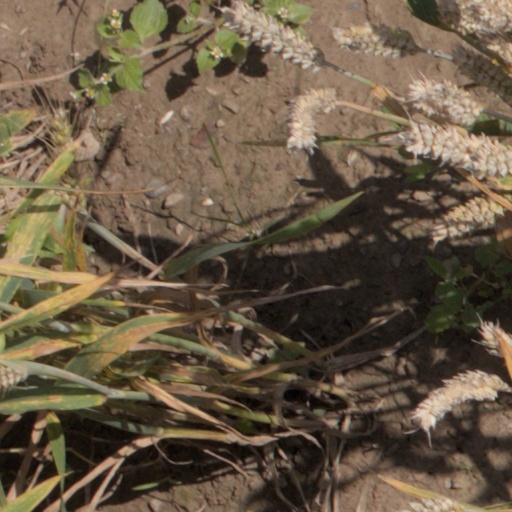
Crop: wheat